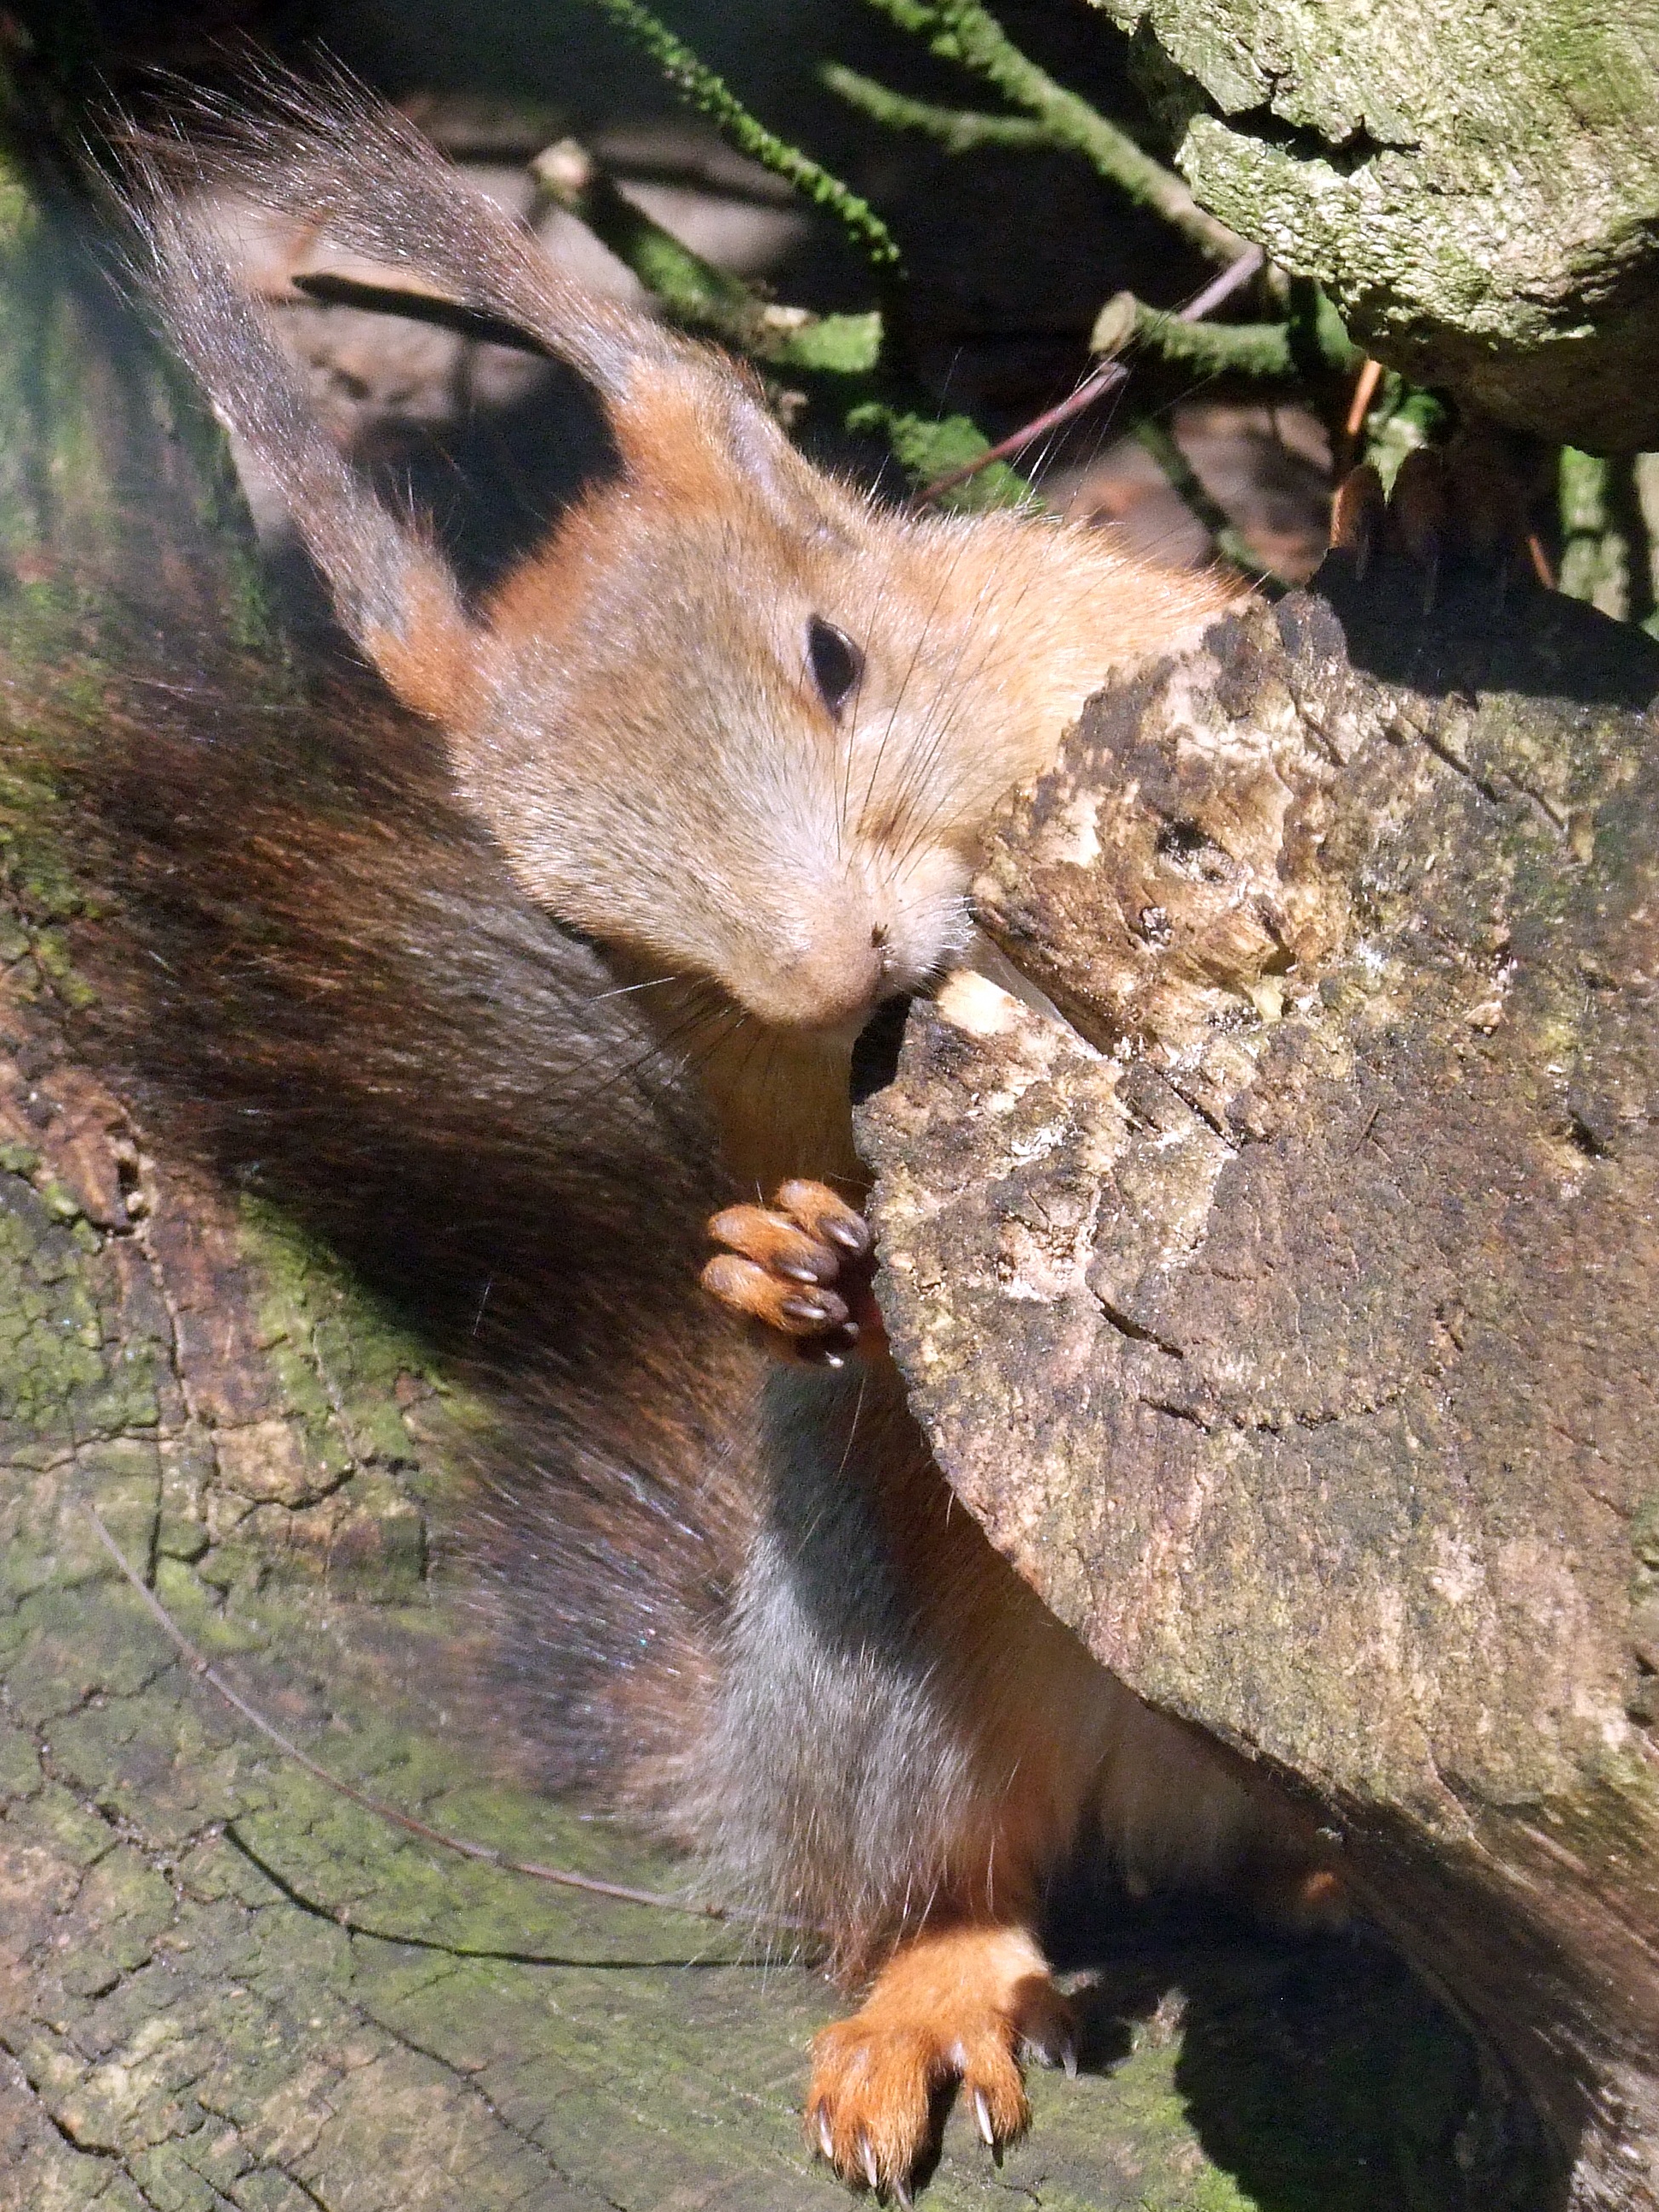
hair, animal, cute, wildlife, zoo, fur, log, brown, mammal, squirrel, croissant, rodent, fauna, grey, vertebrate, chipmunk, nager, animal world, sciurus